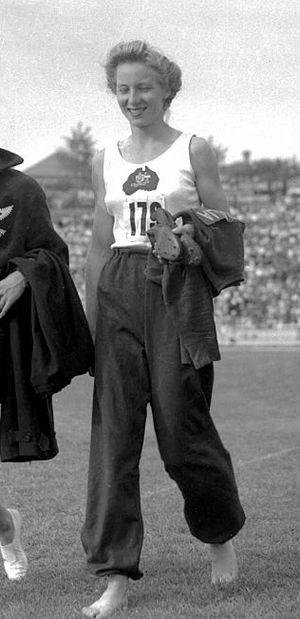
Shirley Barbara Strickland, puis Shirley Strickland de la Hunty, née le 18 juillet 1925 et décédée le 11 février 2004, était une athlète australienne. Elle est l'athlète d'Australie à avoir remporté le plus de médailles olympiques.
Le 100 mètres haies, épreuve exclusivement féminine, figure au programme olympique depuis les Jeux de 1972 à Munich, prenant la suite du 80 mètres haies, disputé de 1932 à 1968.